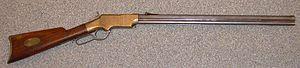
Le fusil est un type d'arme à feu pourvu d'un canon long et d'une crosse d'épaule. Leurs déclinaisons utilisées dans le monde civil s'apparentent aux fusils de chasse et aux carabines de chasse.
Le fusil Henry, conçu en 1860, est une arme d'épaule américaine à chargement par la culasse et à répétition manuelle : le tireur actionne un levier de sous-garde et l'arme est prête à tirer à nouveau. Les cartouches métalliques de réserve sont contenues dans un magasin tubulaire placé sous le canon.